Seyran Ateş

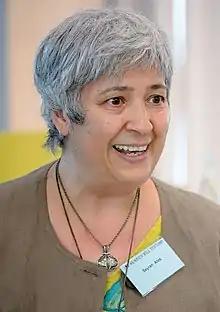

Seyran Ateş (born 20 April 1963) is a German lawyer and a Muslim feminist. She founded the Ibn Ruschd-Goethe mosque in 2017, as Germany's first liberal place of worship for Muslims. Ateş is best known for challenging conventional ideas in Islamic teaching by opening a mosque in Berlin which breaks with traditionalist precepts of what being a Muslim means.